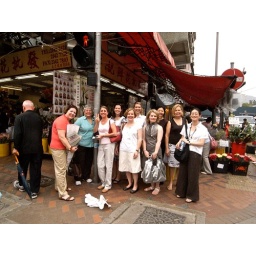
AWA Foon Ying group shot near the flower market